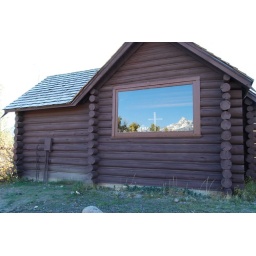
From the back of the chapel, you can see the mountains reflected in the chapel window along with the cross